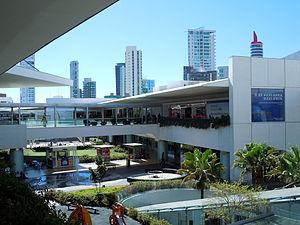
Zapopan est une municipalité de l'État de Jalisco au Mexique, jouxtant celle de Guadalajara. Sa population est de plus d'un million d'habitants. La ville est connue pour sa basilique et son centre ancien. De nombreux projets urbains sont en cours dans cette municipalité. Elle comporte également plusieurs universités.